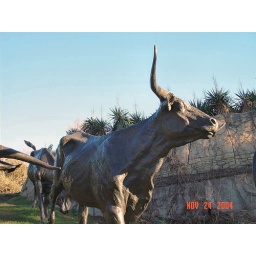
40 longhorn cattle herded by 3 cowboys on horses - was created by artist Robert Summers of Glen Rose, Texas